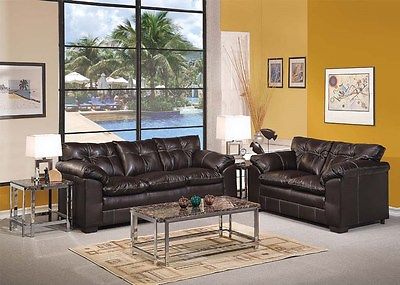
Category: sofa